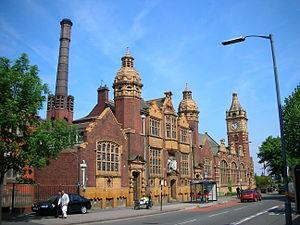
Cet article recense les sites concernés par l'observatoire mondial des monuments en 2016.